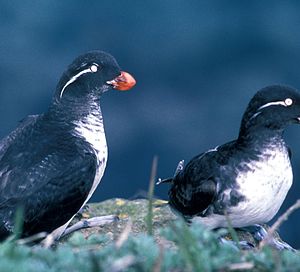
Lille dværgalk
Lille dværgalk er en alkefugl, der lever i det nordlige Stillehavet.